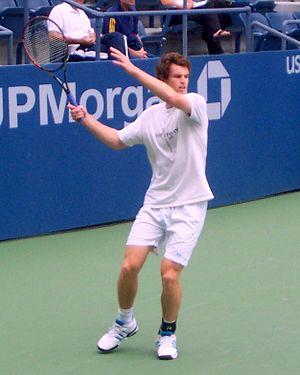
Sir Andrew Barron Murray, dit Andy Murray, est un joueur professionnel de tennis écossais né le 15 mai 1987 à Glasgow.